Redland Farm Life School

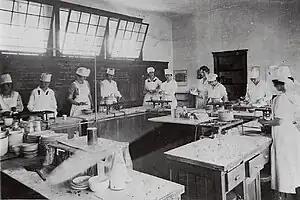
Students in the school home economics classroom working with two-burner gas stoves at “kitchen compartments” in 1918.

In 1916, William Anderson, the proprietor of the Anderson's Corner general store, donated 10 acres of land at the northeast corner of SW 248th Street (Coconut Palm Drive) and SW 162nd Avenue (Farm Life School Road) to the Dade County School Board for the construction of a new consolidated school. Dr. Hyram Byrd, the assistant state health officer of Florida, who came to Dade County from Jacksonville for his health and to experiment with the use of rattlesnake venom as an antidote to snake bites, was instrumental in securing an agricultural school land grant under the Morrill Act of 1862 to help finance the project.